Robert Silver

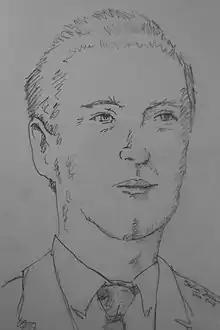
Robert Simpson Silver

Robert Simpson Silver CBE, MA, Ph.D, D.Sc., D.Tech, F.I.Mech.E, F.Inst.P, FRSE (1913–1997) was a Scottish physicist and mechanical engineer, awarded the Unesco Prize for Science in 1968 for his discovery of a process for the demineralisation of sea water. Prior to his work there had been no commercially viable desalination process that involved continuous flow; plants had to be stopped and emptied of accumulated salt from time to time, such as when a passenger liner using desalination was in port. Silver performed a thermodynamic analysis (now known as "Second Law Analysis") showing that reverse osmosis and "multi-stage flash" were the optimal processes for purification of water. As reverse osmosis technology was less advanced in the mid-20th century he designed multi-stage flash equipment, of which the first operational large-scale installation was in Kuwait.